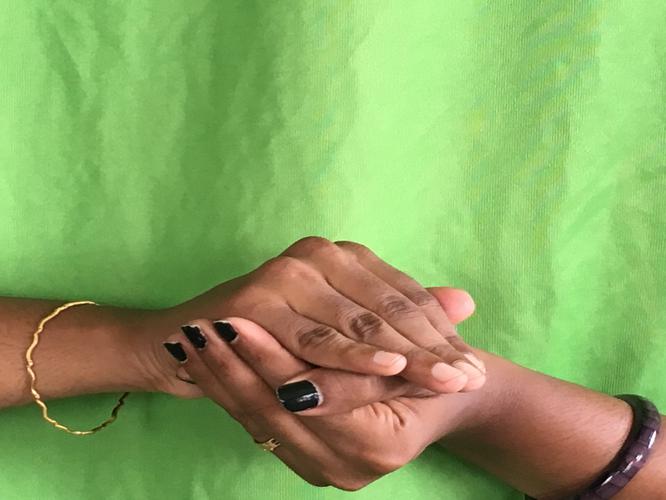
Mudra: Samputa
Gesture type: double_hand